Doug Ducey

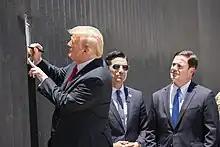
Ducey watches as President Trump signs a plaque at the southern border wall in June 2020

In May 2018, Ducey signed into law a bill that requires people who collect unemployment benefits for more than four weeks to take any job that pays 20% more than the unemployment benefits. Unemployment benefits in Arizona are capped at $240 a week or half what people earned before they were laid off. The new legislation means that people must take jobs paying $288 a week (about $15,000 a year) regardless of what they used to make.